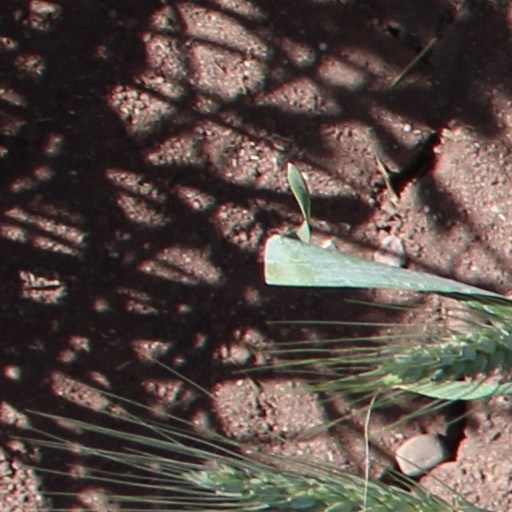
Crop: wheat